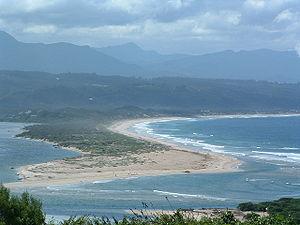
Plettenberg Bay surnommée Plet ou Plett est une station balnéaire d'Afrique du Sud, chef-lieu de la municipalité locale de Bitou, située dans la province du Cap occidental en Afrique du Sud. À l'origine, la baie de Plettenberg porta le nom de Bahia Formosa nommée ainsi par les premiers explorateurs portugais.